Everybody's Famous!

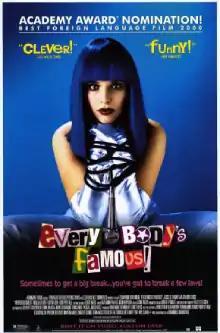

Everybody's Famous! is a 2000 Belgian satirical comedy film directed by Dominique Deruddere about a young teenage girl who is pushed by her poor parents to become a musical star. It was nominated for Best Foreign Language Film at the 73rd Academy Awards.